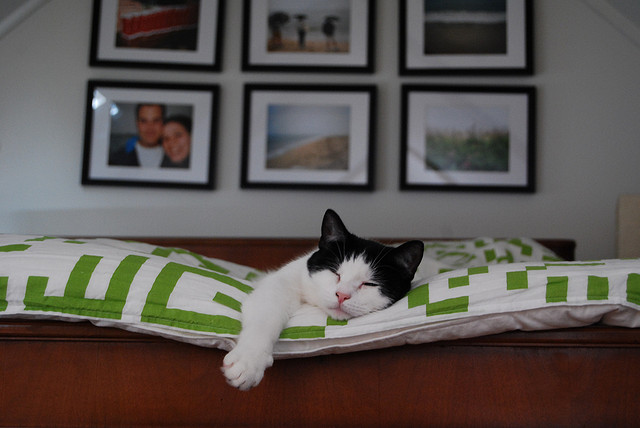
user: Given an image and a question. Answer the question in a short answer. Question: Why do cats sleep so much? Short Answer:
assistant: lazy